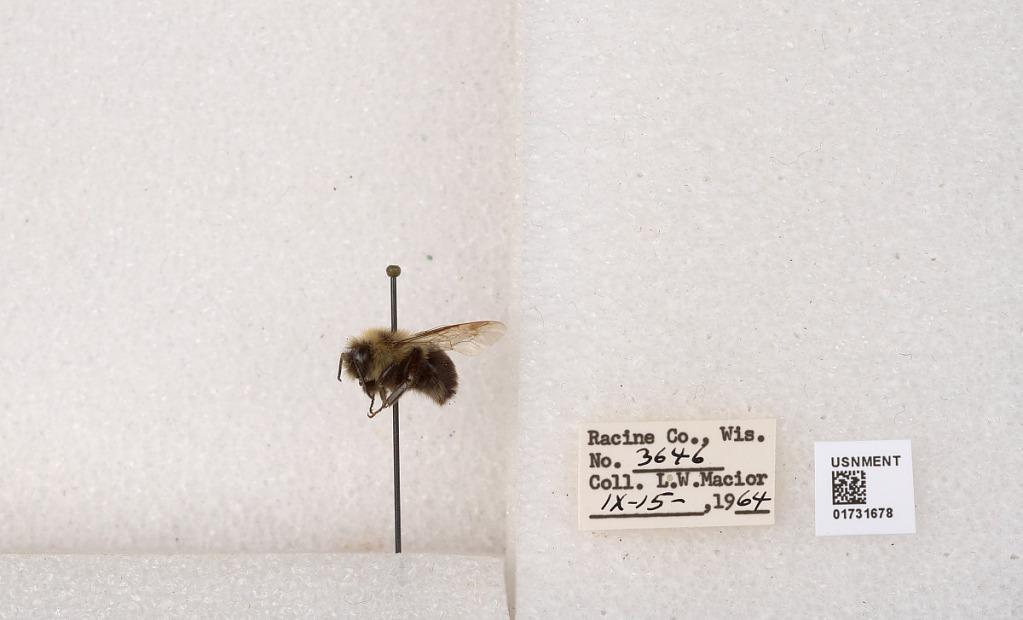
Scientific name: Bombus impatiens Cresson
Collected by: L. Macior
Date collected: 1964-9-15
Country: United States
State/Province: Wisconsin
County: Racine
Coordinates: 42.7299, -87.8123